Cameral science

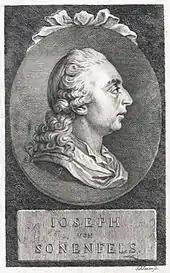
Cameral science was established as an academic field by Joseph von Sonnenfels.

In the 18th century, cameral science provided significant contributions to the growth of modern government in German-speaking Europe. Cameralism, which was created in response to the administrative requirements of absolutist regimes, supported a form of government that was centered on bureaucratic organization, centralized authority, and careful paperwork.